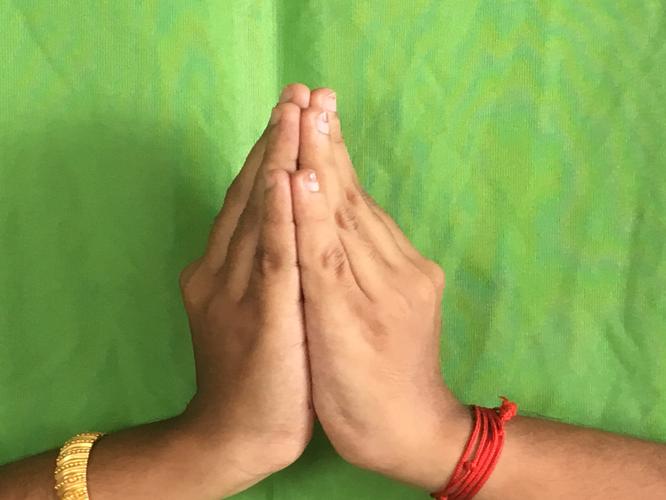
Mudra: Kapotham
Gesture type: double_hand